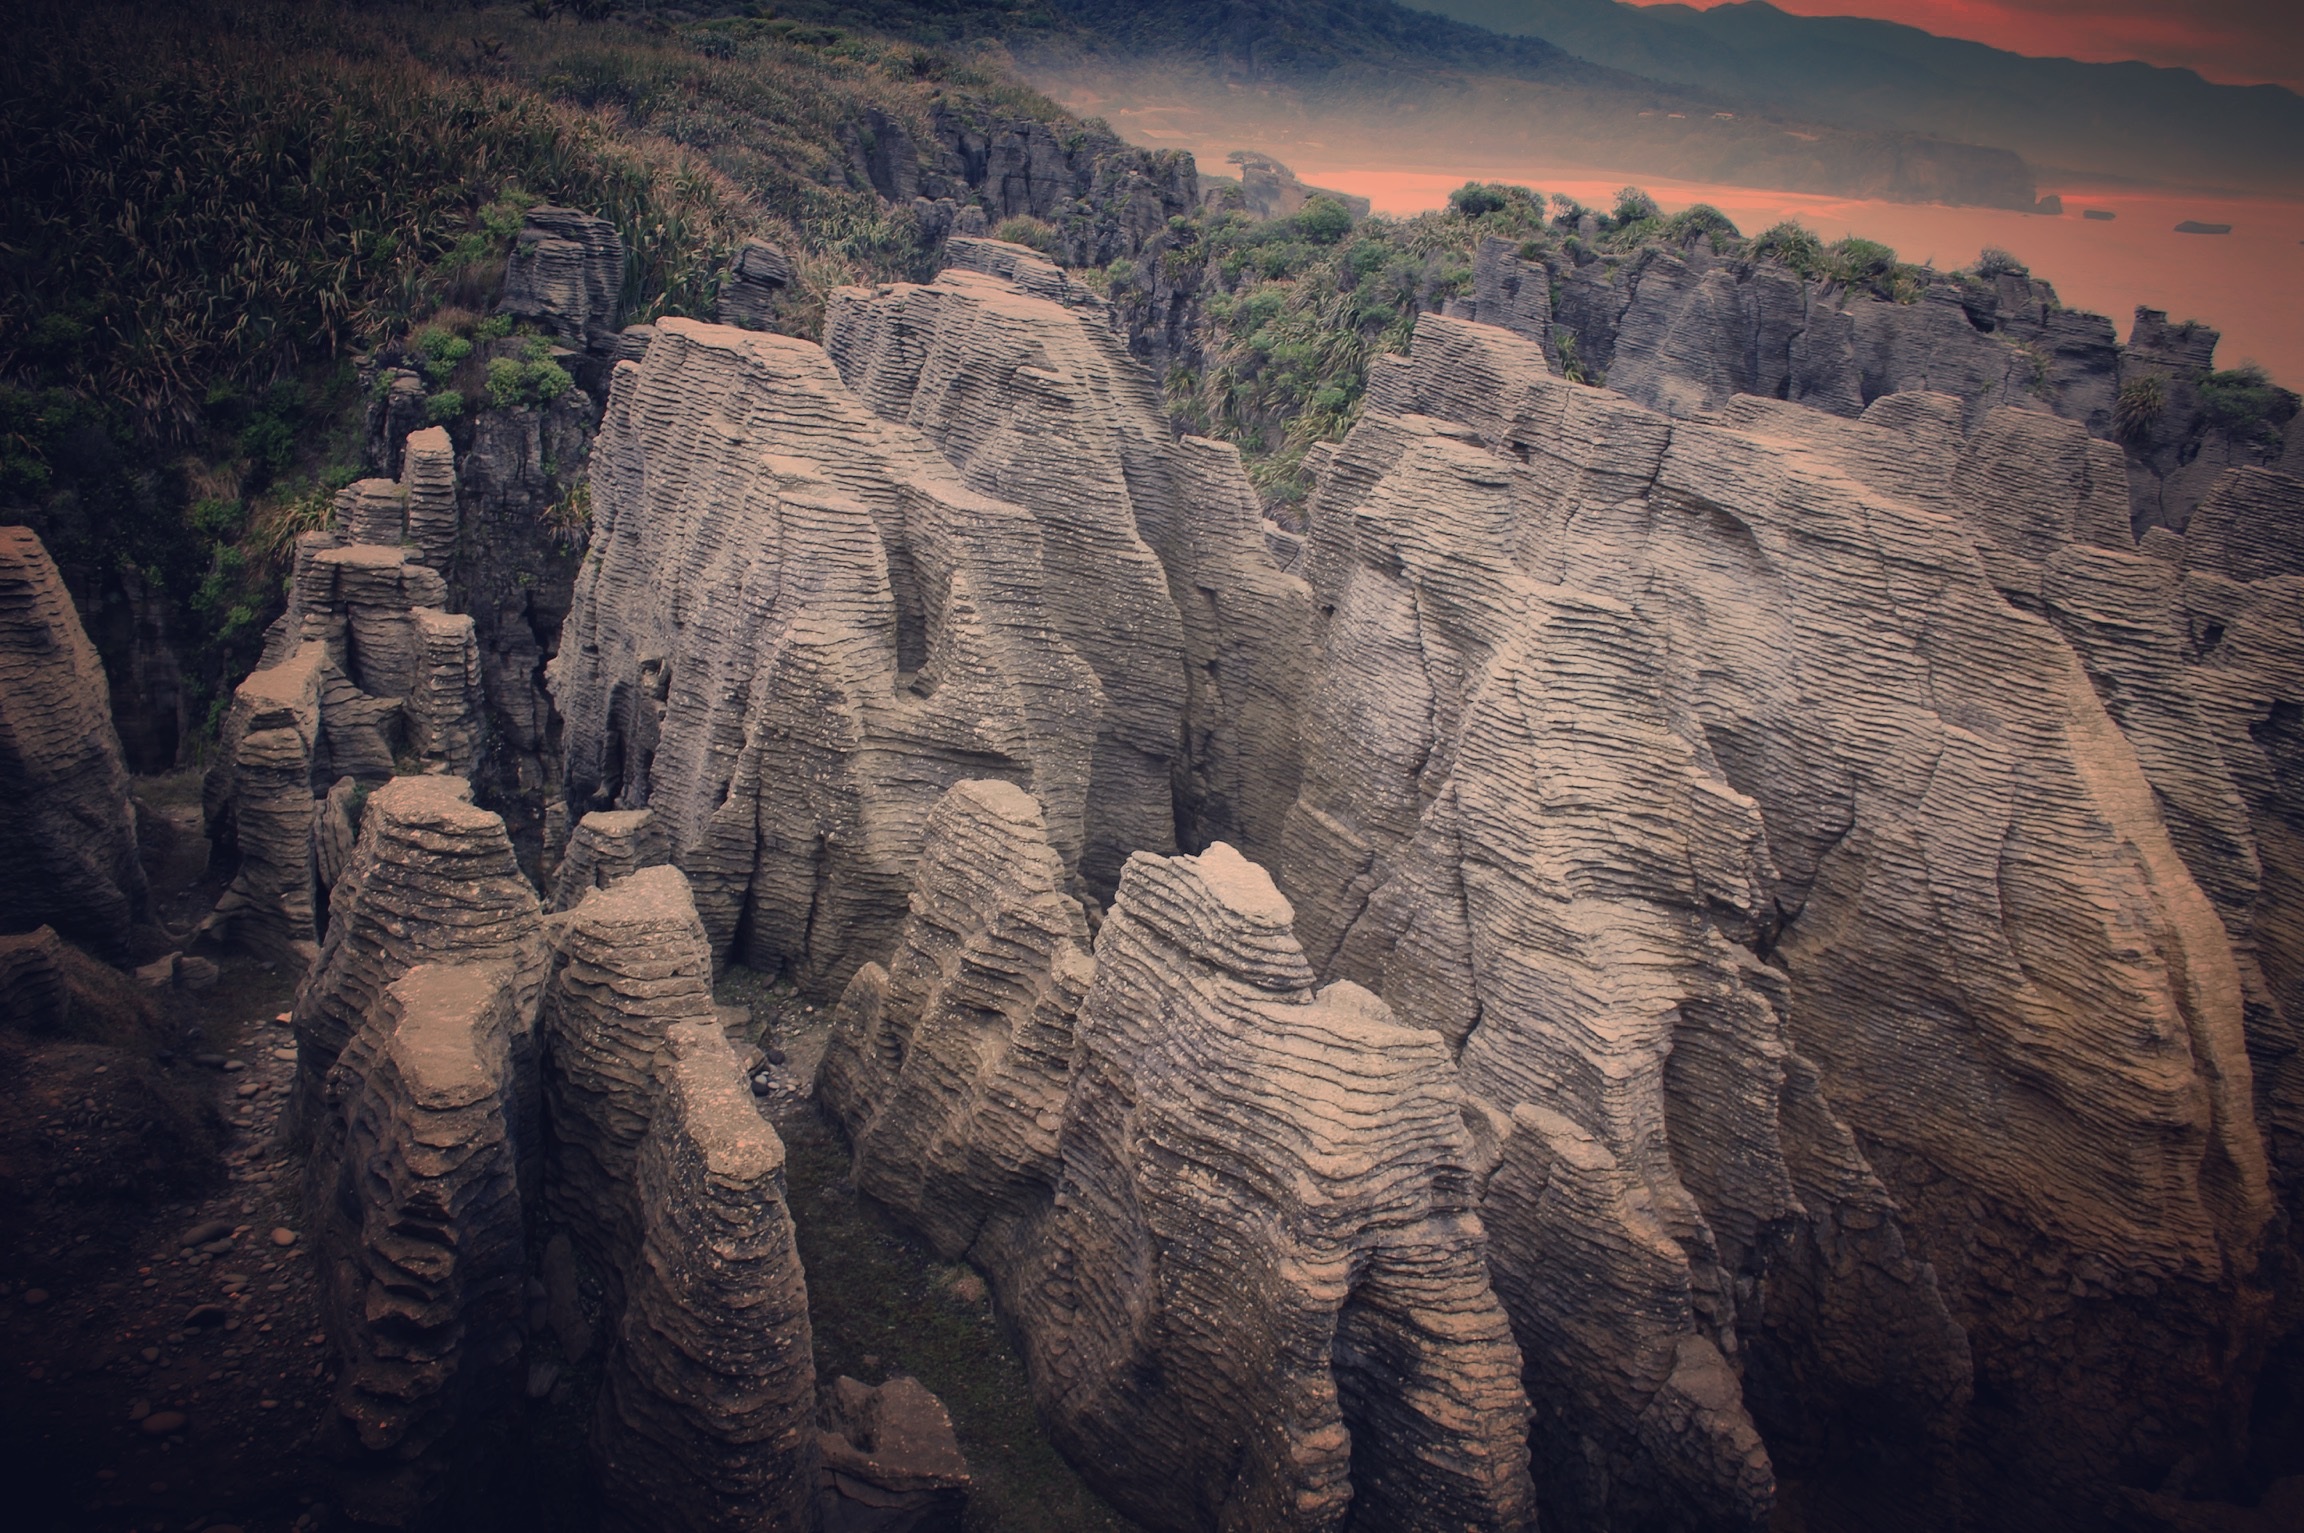
rock, formation, canyon, terrain, geology, badlands, wadi, landform, geographical feature